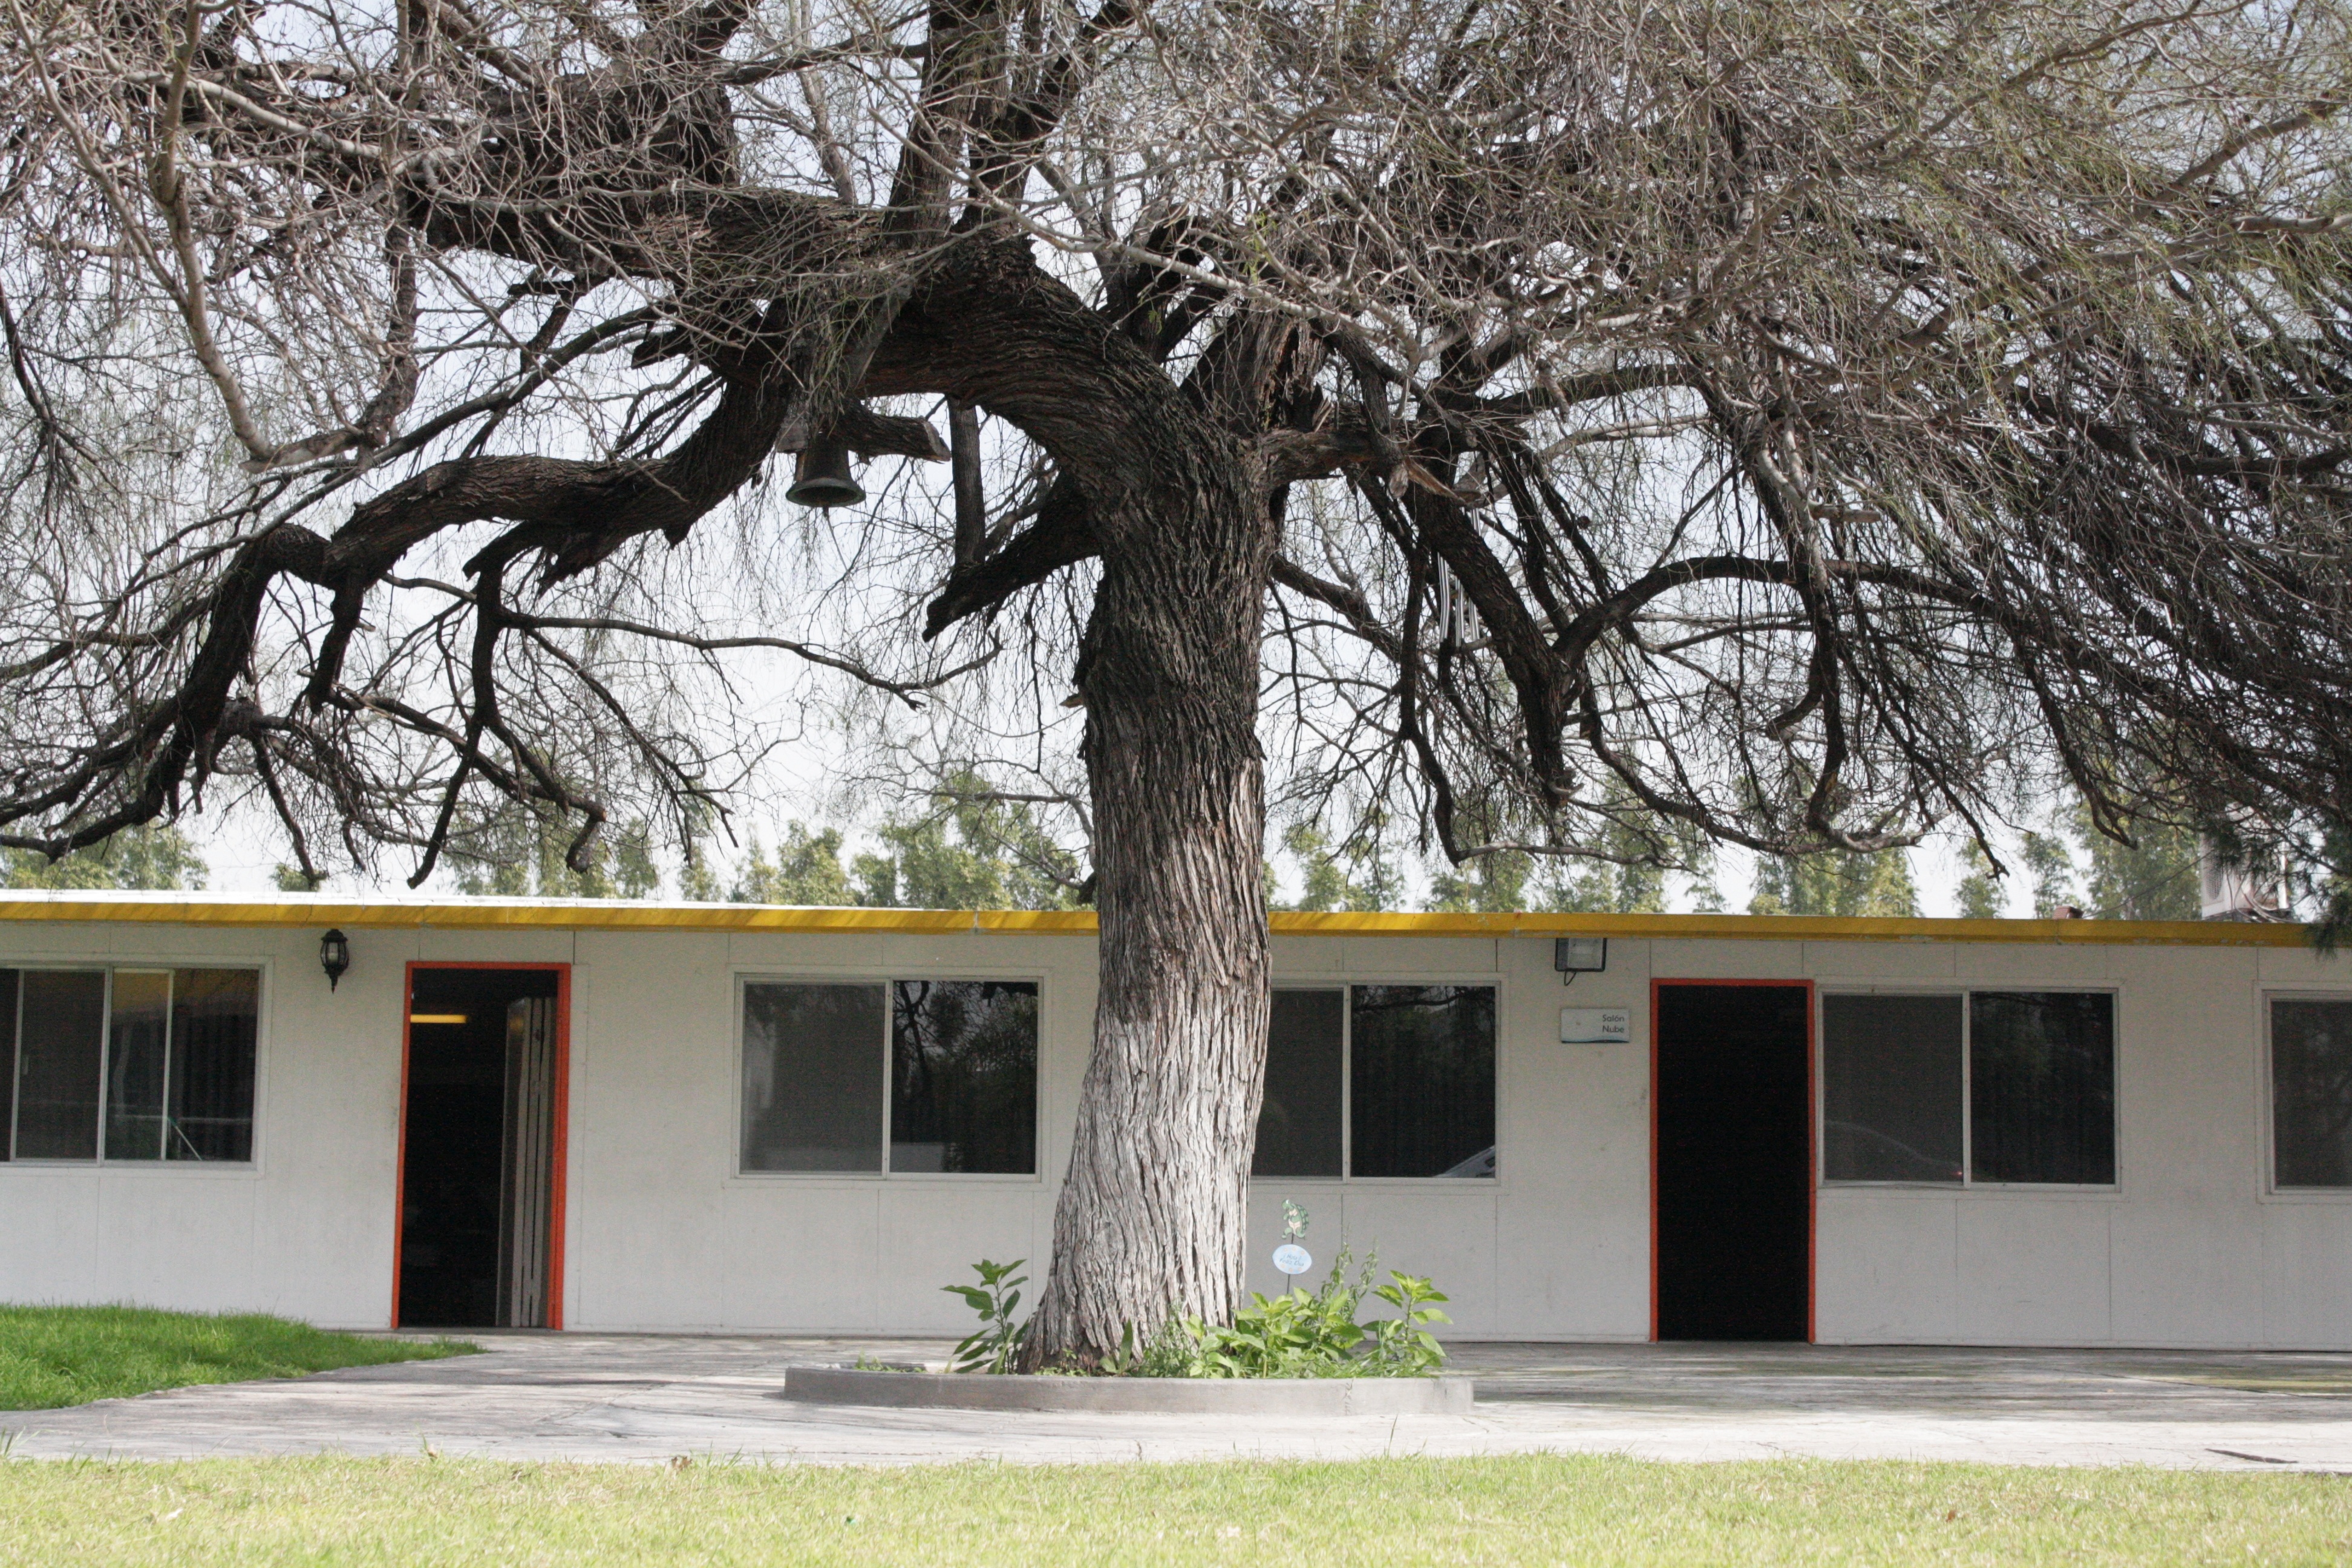
tree, sky, white, house, building, trunk, home, dry, ceiling, cottage, backyard, facade, property, large, estate, real estate